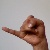
The image shows a hand gesture representing the letter 'J' in Indian Sign Language.